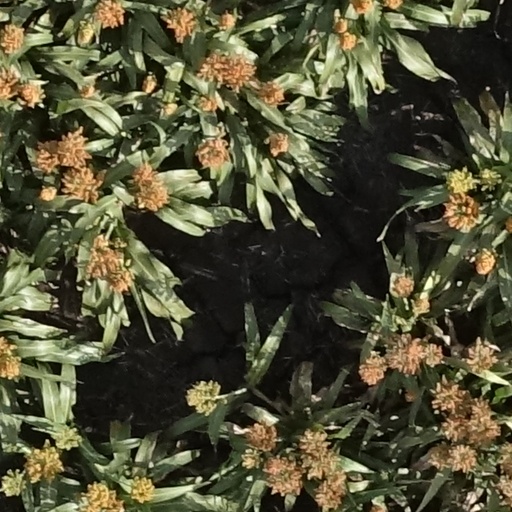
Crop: sorghum